Royal Victoria Regiment

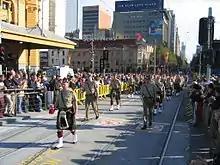
Royal Victoria Regiment marching down Swanston Street past Flinders Street Station, as part of the 2006 ANZAC Day Parade in Melbourne

Formed in 1899 as part of the Victorian Scottish Regiment, the 5/6RVR Pipes and Drums is now the band for all battalions of the Royal Victoria Regiment. Some members of 5/6 RVR Pipes and Drums are serving Army Reservists from 5th/6th Battalion, Royal Victoria Regiment, other members are derived from other Army Reserve units / parts of the Australian Defence Force, and selected guest players.